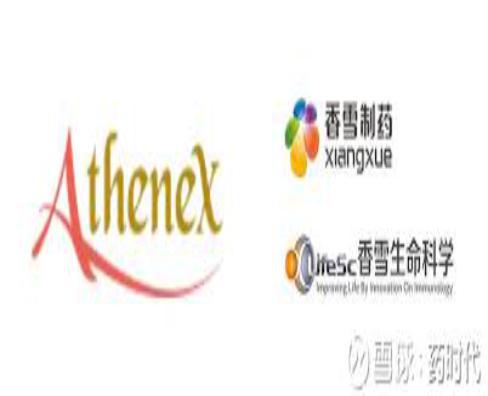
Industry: Medical